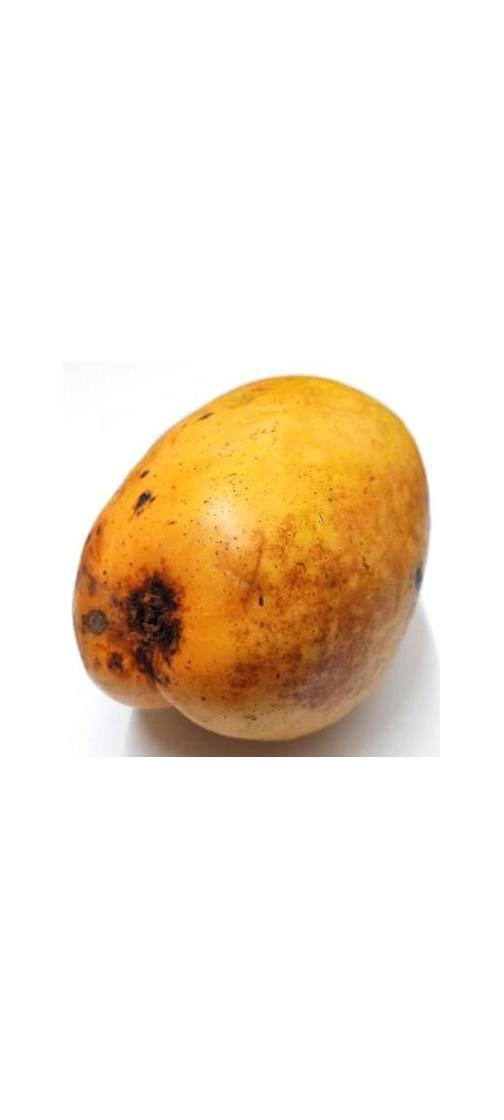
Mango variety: Bari-11